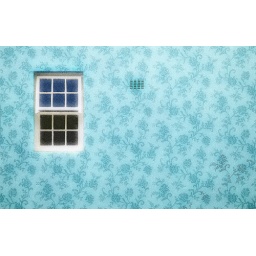
white window in blue floral